List of birds of Georgia (U.S. state)

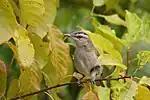
A small bird with a striped face hides amongst leaves.

The Falconidae is a family of diurnal birds of prey containing the falcons and caracaras. They differ from hawks, eagles, and kites in that they kill with their beaks instead of their talons. Four species of falcon have been recorded in Georgia.